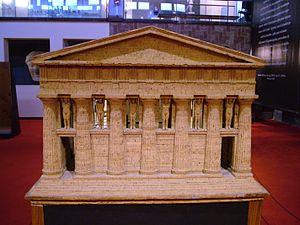
Le temple de Zeus olympien à Agrigente, en Sicile était le plus grand temple dorique jamais construit, bien qu'il n'ait jamais été achevé. Il se trouve désormais en ruines dans la Vallée des Temples avec d'autres grands temples grecs.
La zone archéologique d'Agrigente, en Sicile, comprend le « parc archéologique de la Vallée des Temples », et d'autres vestiges situés sur l'acropole et en divers lieux de la ville.